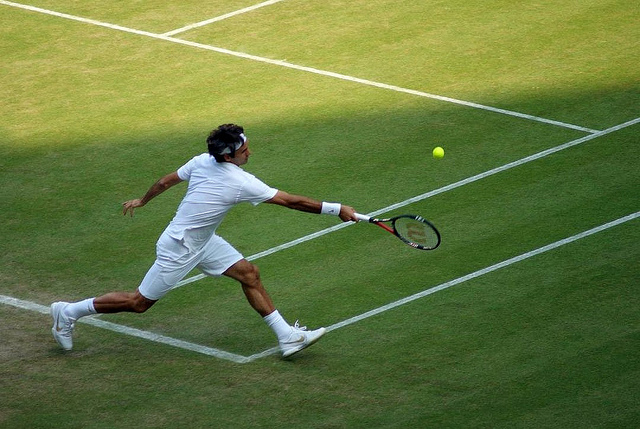
một nam vận động viên tennis đang đưa vợt ra trước để đánh bóng